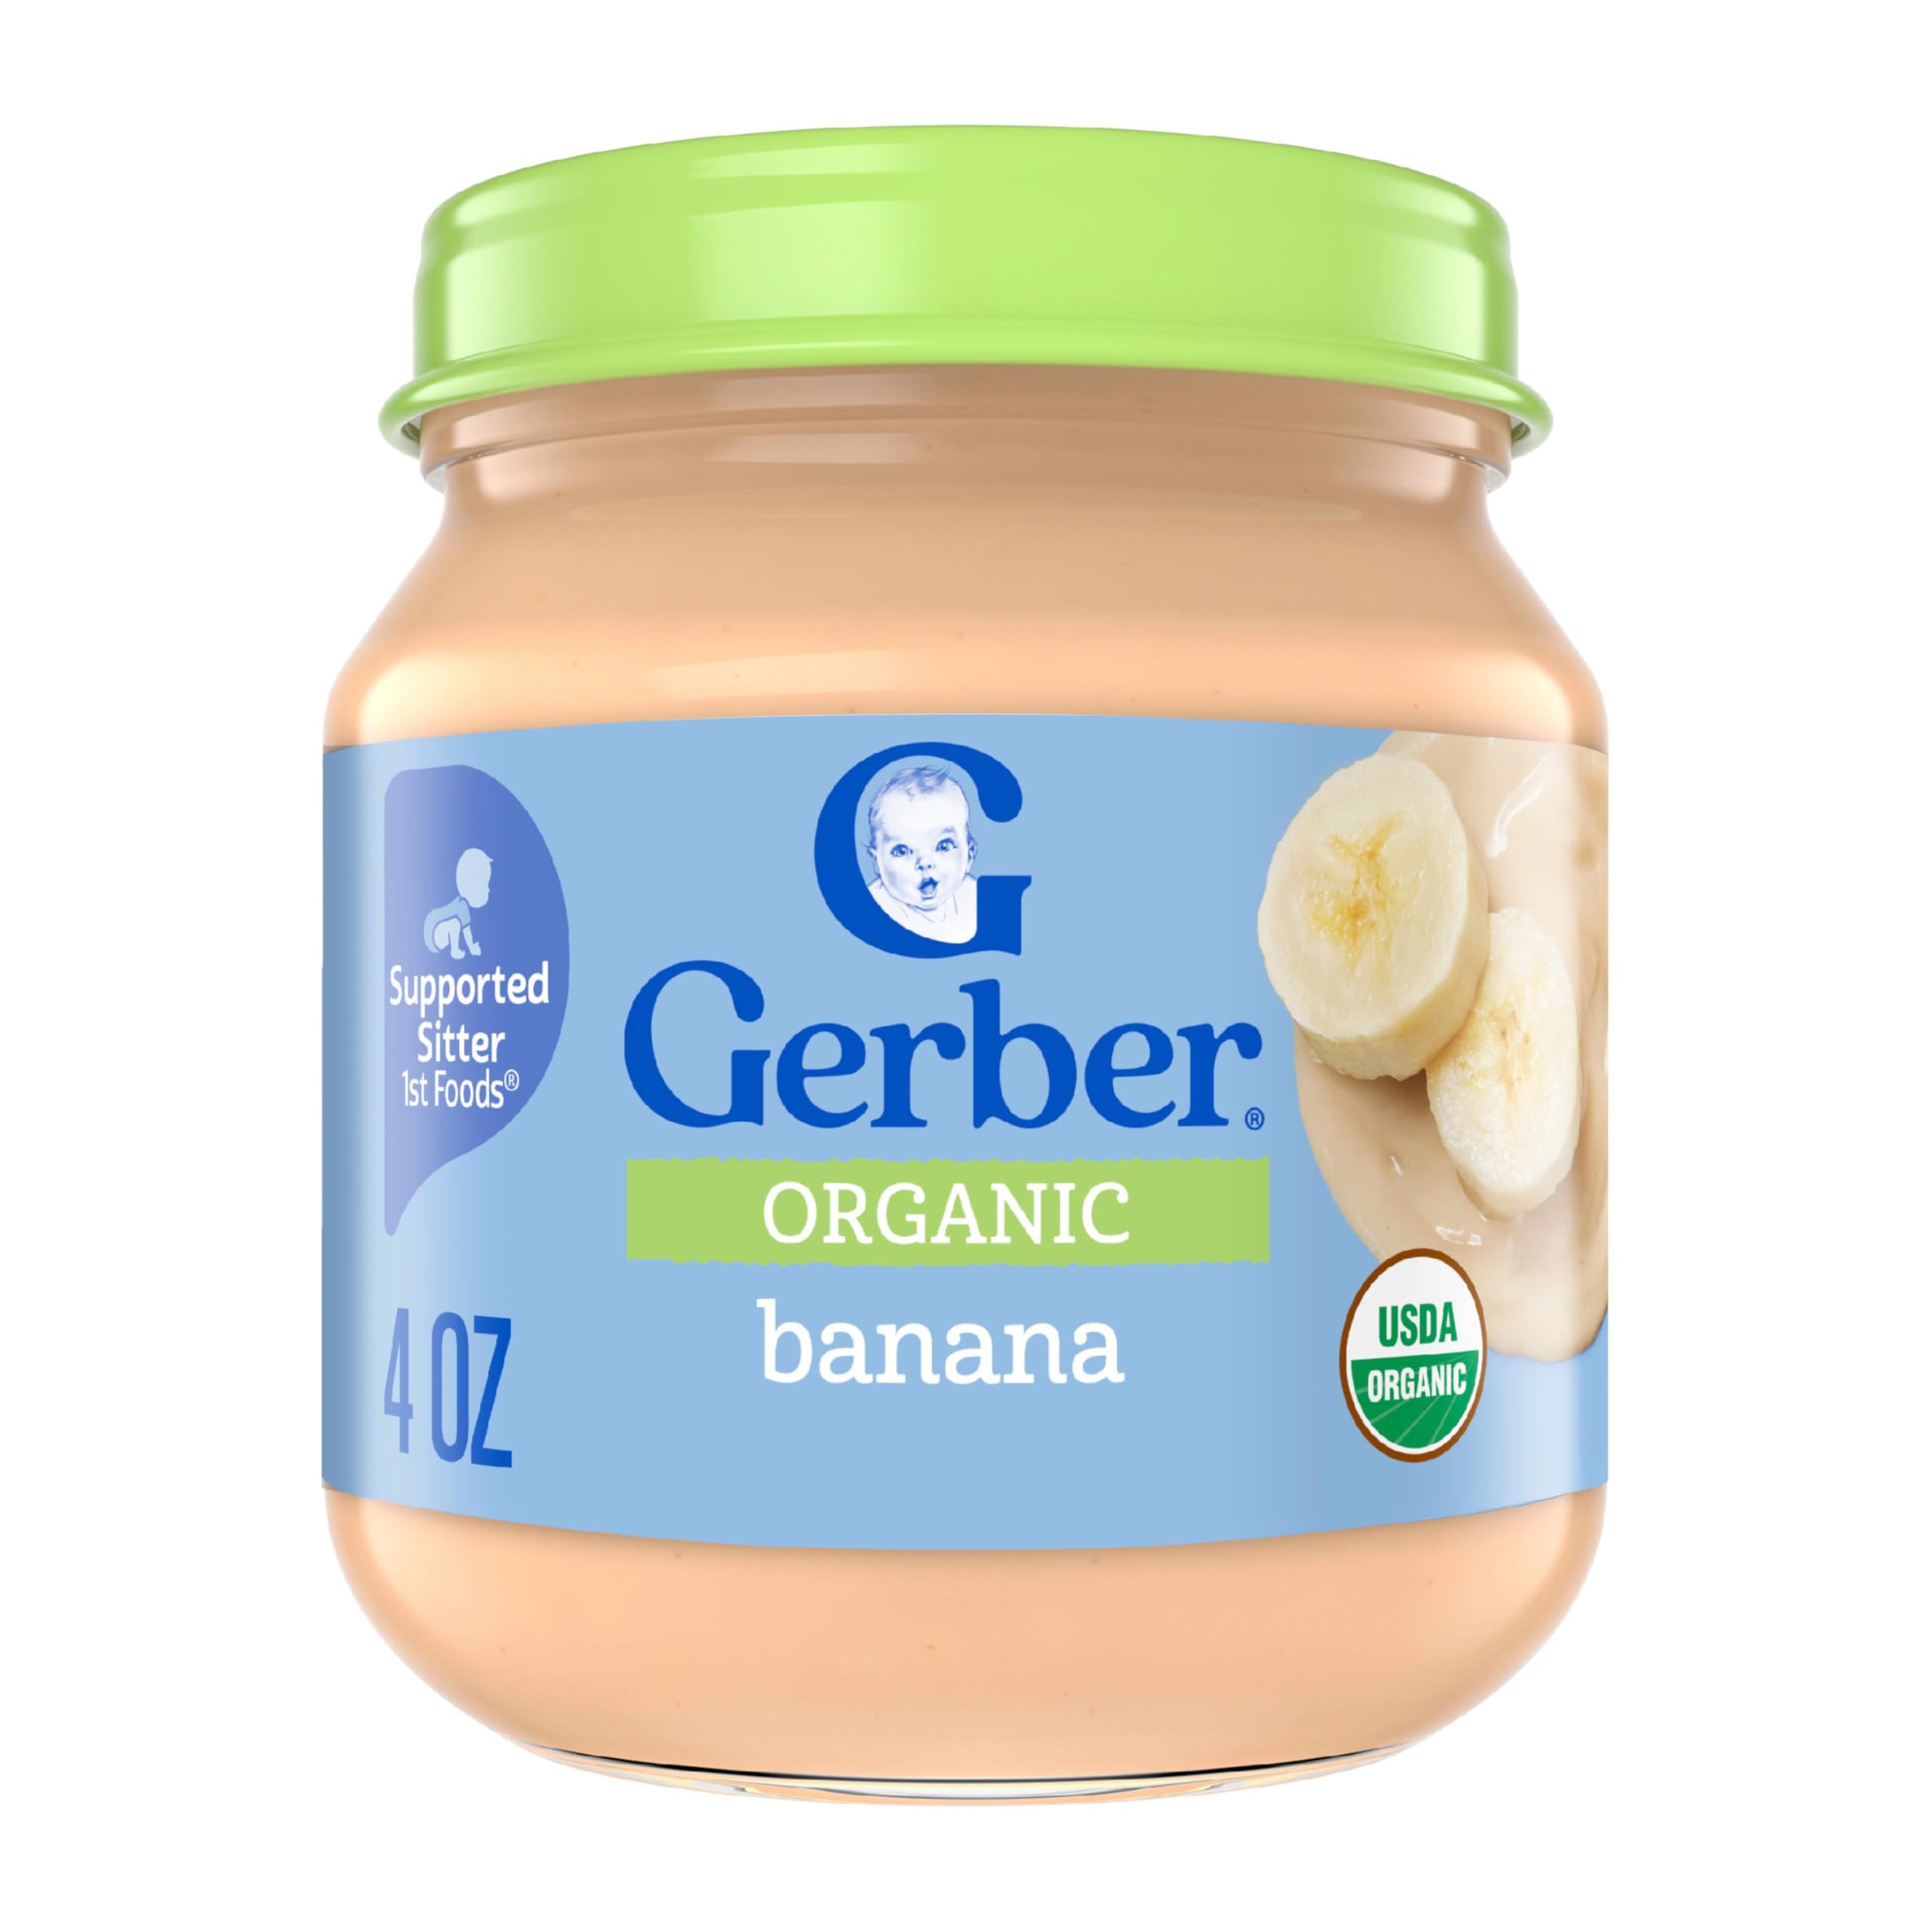
Item Name: Gerber Organic Banana Baby Food, 4 Oz Jar
Bullet Point 1: CONVENIENT BABY FOOD: Our Gerber Organic Banana Baby Food Jar is designed for ease and convenience. These fruit baby jars are made in a portable and easy-to-store format for busy parents
Bullet Point 2: NUTRITIOUS: This baby food banana option has 45% of the daily value of vitamin C and 50% of the daily value of potassium
Bullet Point 3: STAGE ONE: Our organic banana jar is a stage one baby food jar. It has been designed for babies who are able to sit with help or support and are ready to start solids, making it a great addition to your baby's diet
Bullet Point 4: PUREED BANANA: With your child in mind, our organic baby food fruit jars offer delightful bananas, finely pureed to ensure a smooth and enjoyable eating experience for your baby
Bullet Point 5: ORGANIC AND NON-GMO: Our banana baby food fruit jar is a great and convenient choice for your child. These baby food jars are organic and non-GMO
Value: 4.0
Unit: Ounce

Price: 1.58